Carlton Hill station

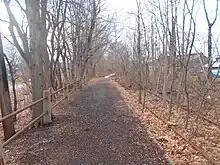
Carlton Hill station site in January 2015, mostly cleared

During the 1950s and 1960s, several different priorities from different agencies around the cities of Paterson and Passaic were beginning to form. The Delaware, Lackawanna and Western, a competing railroad with the Erie with a nearby parallel route from the Hudson waterfront to Paterson, wanted to combine services and share trackage with the Erie because of financial troubles. Secondly, the city officials in Passaic had proposed to the Erie to remove the main line tracks through the city's downtown Main Street shopping district, since traffic jams would occur every time a train stopped at the Passaic station. This, however, was not implemented during the 1950s, as proposed. Instead, the Erie reconstructed the stations at Passaic and Clifton. Third, the New Jersey State Highway Department needed rights-of-way for Interstate 80 through Paterson and State Route 21 through Passaic (right where Passaic Park station and BE Drawbridge were located).